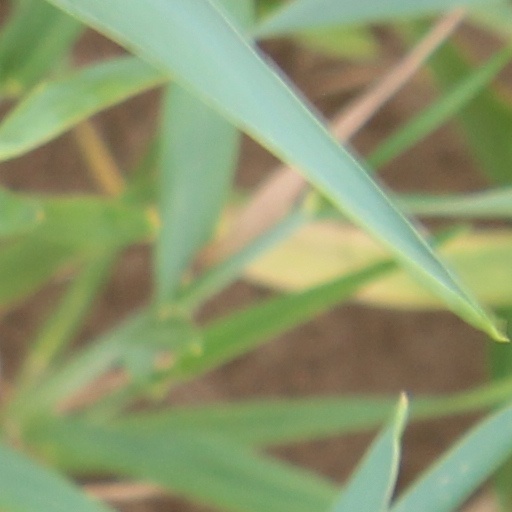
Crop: wheat